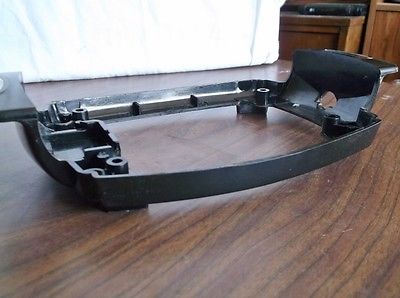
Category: toaster